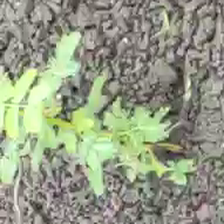
Weed species: Dwarf_cassia_(Chamaecrista pumila)